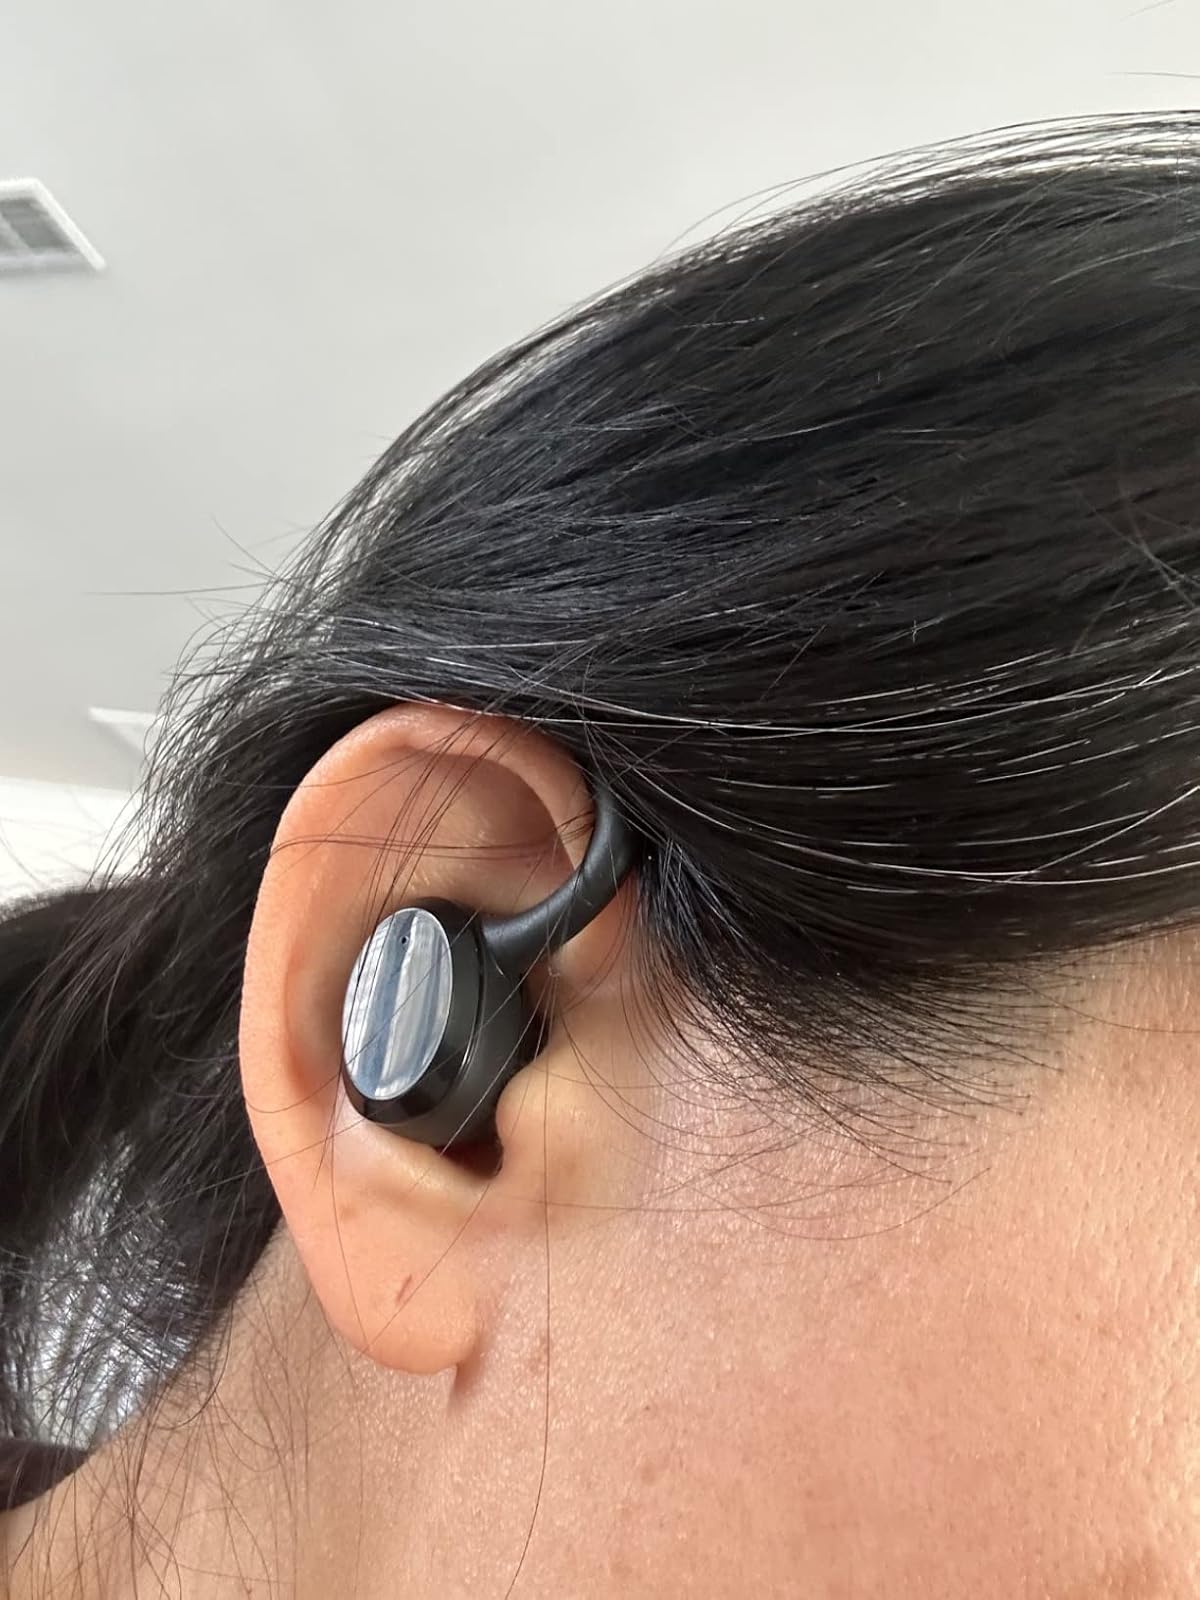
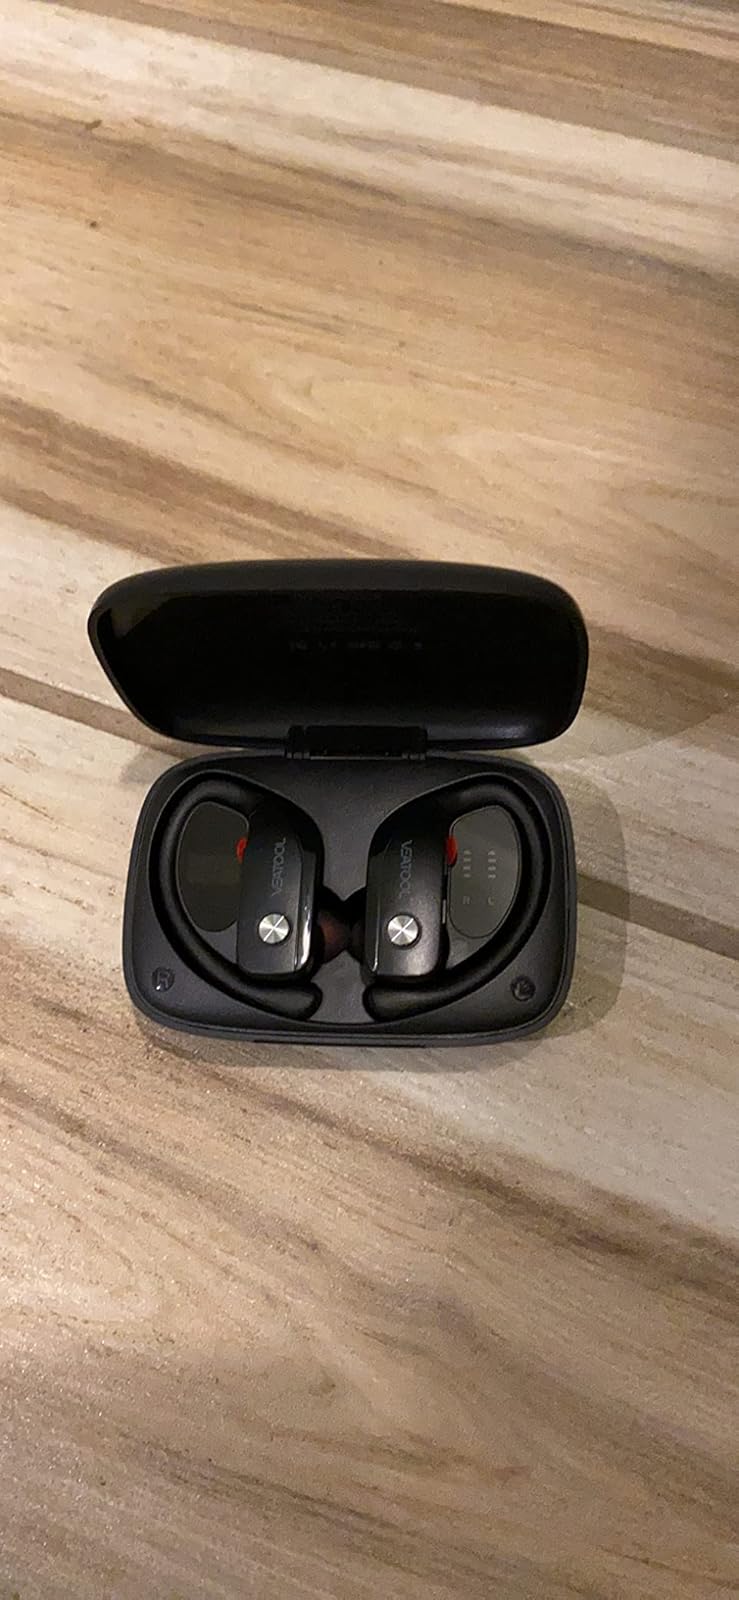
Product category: earbuds
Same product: no